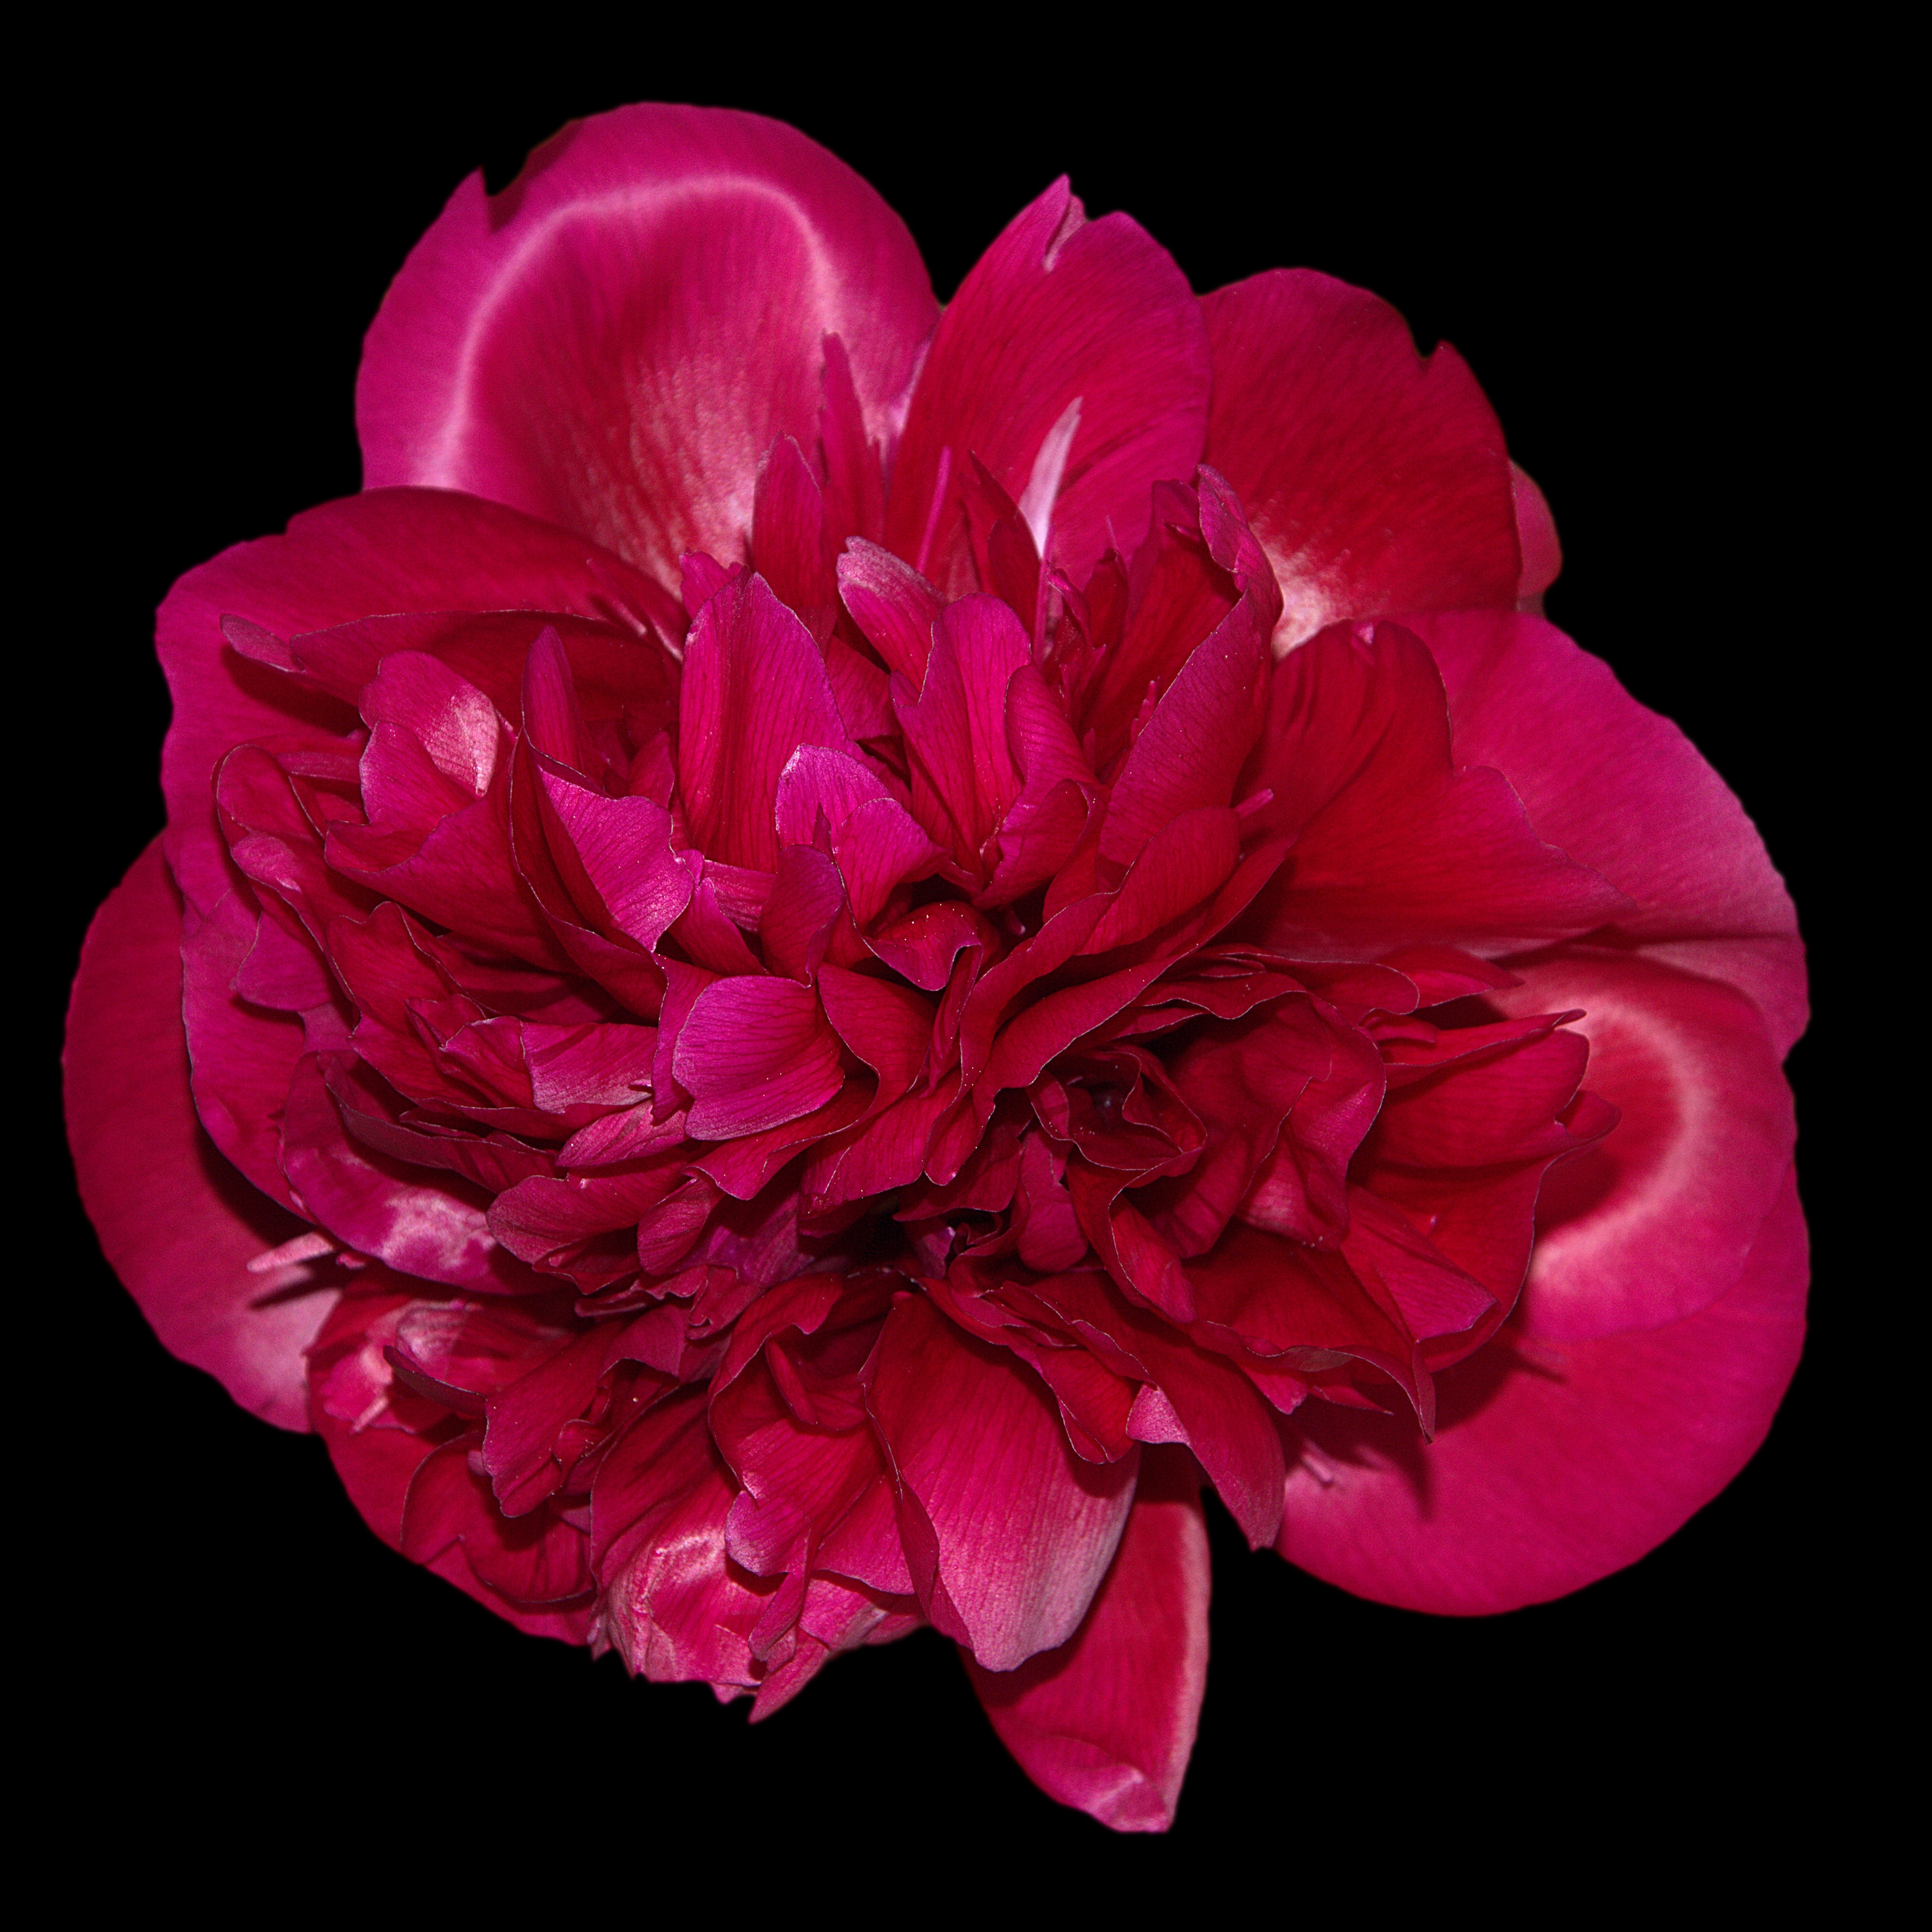
blossom, plant, flower, petal, bloom, spring, red, pink, flora, carnation, flower garden, peony, macro photography, flowering plant, garden roses, pentecost, land plant